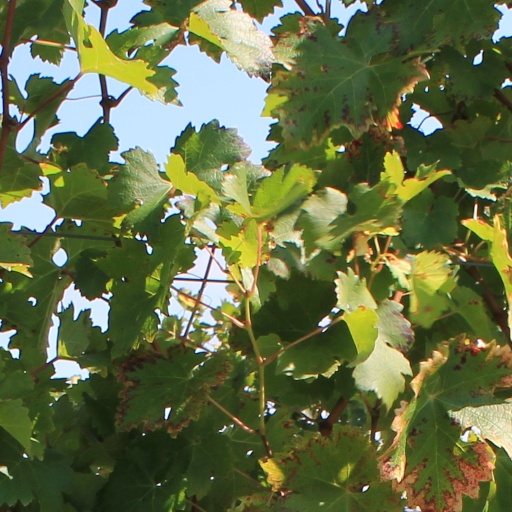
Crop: grape